Oak Grove, Carroll County, Arkansas

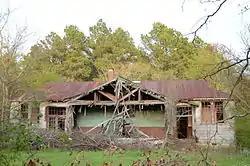
Oak Grove Rosenwald School

According to the United States Census Bureau, the town has a total area of , all land.